Karlsplatz

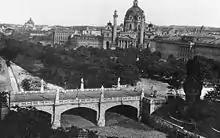
Elisabethbrücke in 1895

The first district can be reached either by subway (Karlsplatz station) or via Operngasse (a street). The pavilions of the former Karlsplatz Stadtbahn Station remain despite the construction of the U-Bahn system.